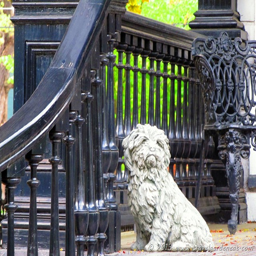
a statue ready to come to life